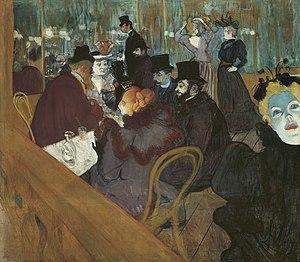
Au sens premier, un cabaret est un lieu de consommation de boisson — une taverne ou une auberge — où l'on pouvait également manger. Désormais, un cabaret est un établissement permettant de consommer de la nourriture et des boissons tout en regardant un spectacle.